John Turner Hopwood

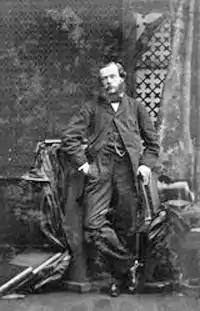
Hopwood when a Member of Parliament

John Turner Hopwood (1829 – 1 January 1900) was an English Liberal Party politician, and barrister.